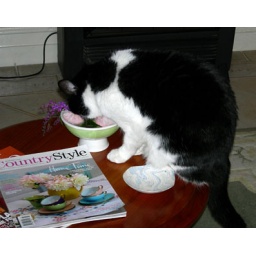
For some reason my parents' cat has this thing for water in flower vases.